Zisis Verros

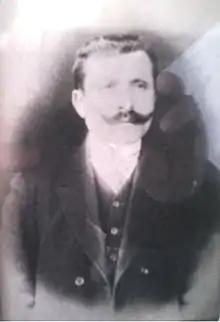
Zisis Verros c. 1900s.

Zisis Verros (Greek: Ζήσης Βέρρος; 16 August 1880 – 10 April 1985) was a notable Greek chieftain of the Macedonian Struggle.